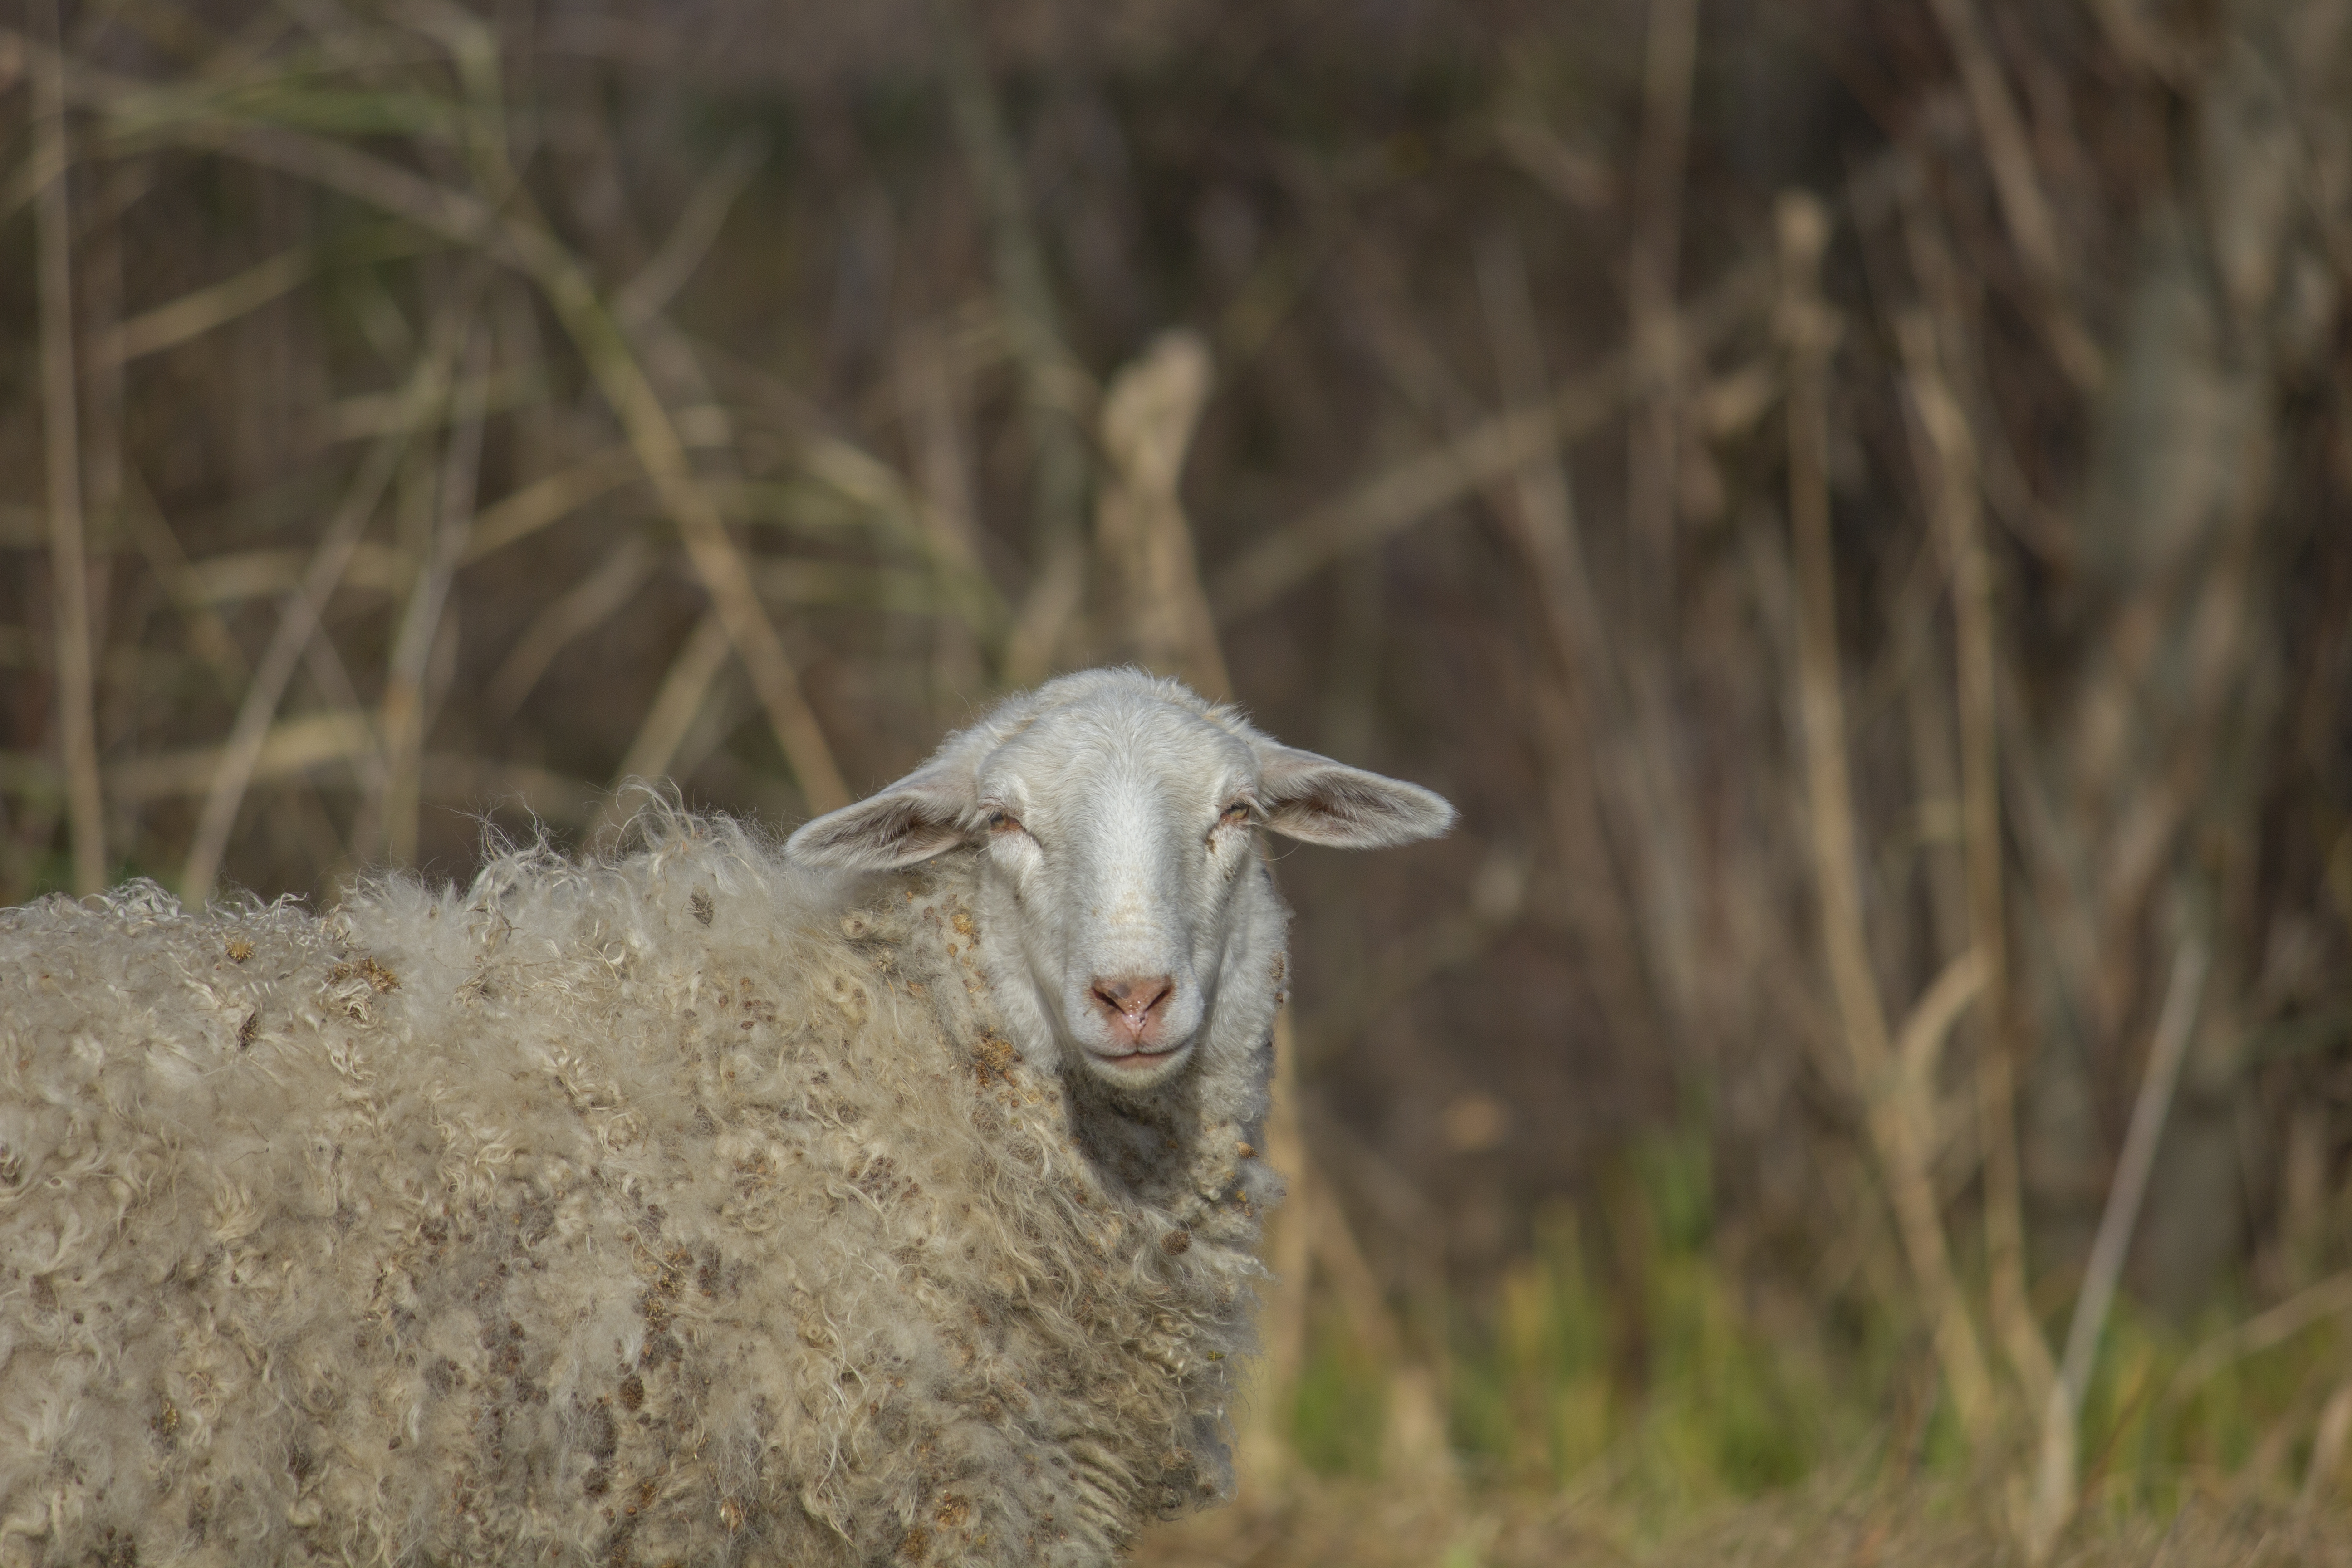
sheep, animal, grass, dry, autumn, horn, fauna, cow goat family, livestock, wildlife, pasture, lamb and mutton, goat antelope, terrestrial animal, argali, feral goat, grassland, snout